Sky position (RA, Dec in degrees): 232.421, 11.855
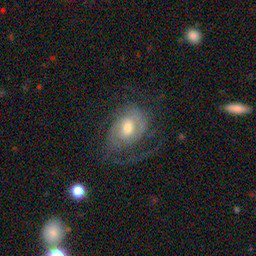
Galaxy morphology: Unbarred Loose Spiral Galaxies